Baden bei Wien

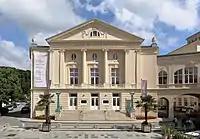
The City Theater ("")

The town was largely destroyed by a fire in 1812 but was excellently rebuilt in a Biedermeier style according to plans by architect Joseph Kornhäusel, it is therefore sometimes referred to as the "Biedermeierstadt". Archduke Charles, the victor of Aspern, constructed the Weilburg Palace at the foot of Rauheneck between 1820 and 1825. In the 19th century, it was connected to the railway running between Vienna and Graz, which led to thousands of Viennese visiting each year to take the waters, including members of the imperial family, who constructed extensive villas nearby. In 1820, the Sauerhof became the first freestanding spa hotel in Europe. The composer Ludwig van Beethoven stayed a number of times in Baden and his residences still form local tourist spots. The location at Rathausgasse 10 now forms a museum open to the public. Mayerling, a hunting lodge about up the valley, was the site of Crown Prince Rudolf's murder-suicide in 1889. Its primary export in the 19th century were steel razors, which were reckoned of excellent quality.